Englschalking

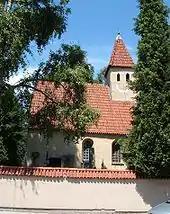
St. Nikolaus

In the area of Stegmühlstraße/Rambaldistraße, end Stone Age burials and an Early Bronze Age cemetery were discovered during excavations by the Bavarian State Office for Monument Protection in 1983. At the northern edge of Englschalking, south of Stegmühlstraße and east of the Munich S-Bahn, there was a settlement from the Early Middle Ages excavated in 1983. A residential house, an iron smelter, fountain, barns, stables and a cemetery in which 34 burials are documented were found. Jewellery that was found allowed historians to date it back to the 7th century. The foundation of Englschalking is assumed to date back to the 9th or 10th century. Englschalking was first mentioned in a document in 1231/1234 in the Bavarian Duke's urbarium (medieval register of ownership rights of a landlordate). The name is derived from "Engelschalch" (strict servant) or "Englischalcho" (also "Engilschalko"). In 1319 the hamlet of "Englschaling" was sold by Duke Ludwig to the Hochstift Freising, to which it belonged until secularization in 1803 as part of the county of Ismaning. When the community was included into Bavaria in 1818, Englschalking became part of the community of Daglfing.